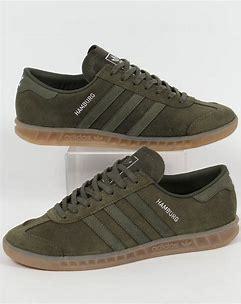
Brand: Adidas
Model: Hamburg